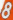
Number: 8